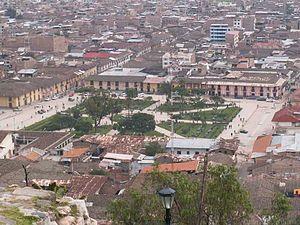
Photo prise par l'auteur Licence libre Vue de la ville depuis Santa Apolonia avec le siège de l'Inca au premier plan
"Cajamarca, également connue sous les noms de ""Cajamarca Quechua"" ou ""Kashamarka"" est la capitale et la plus grande ville de la région du même nom, ainsi qu'un important centre culturel et commercial des Andes du Nord. Elle est située sur les hauts plateaux du nord du Pérou, à environ 2 750 m au-dessus du niveau de la mer.